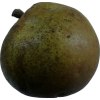
Label: pear